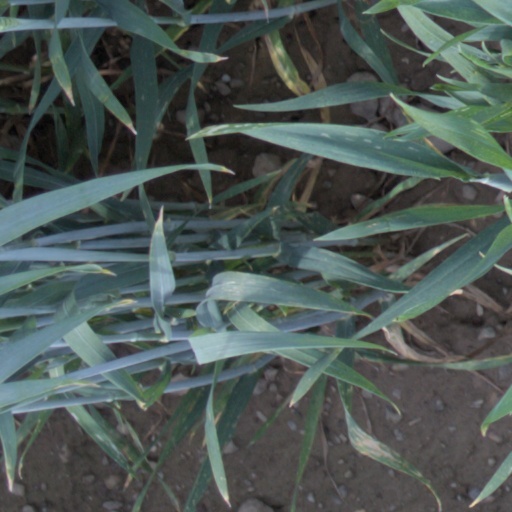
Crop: wheat